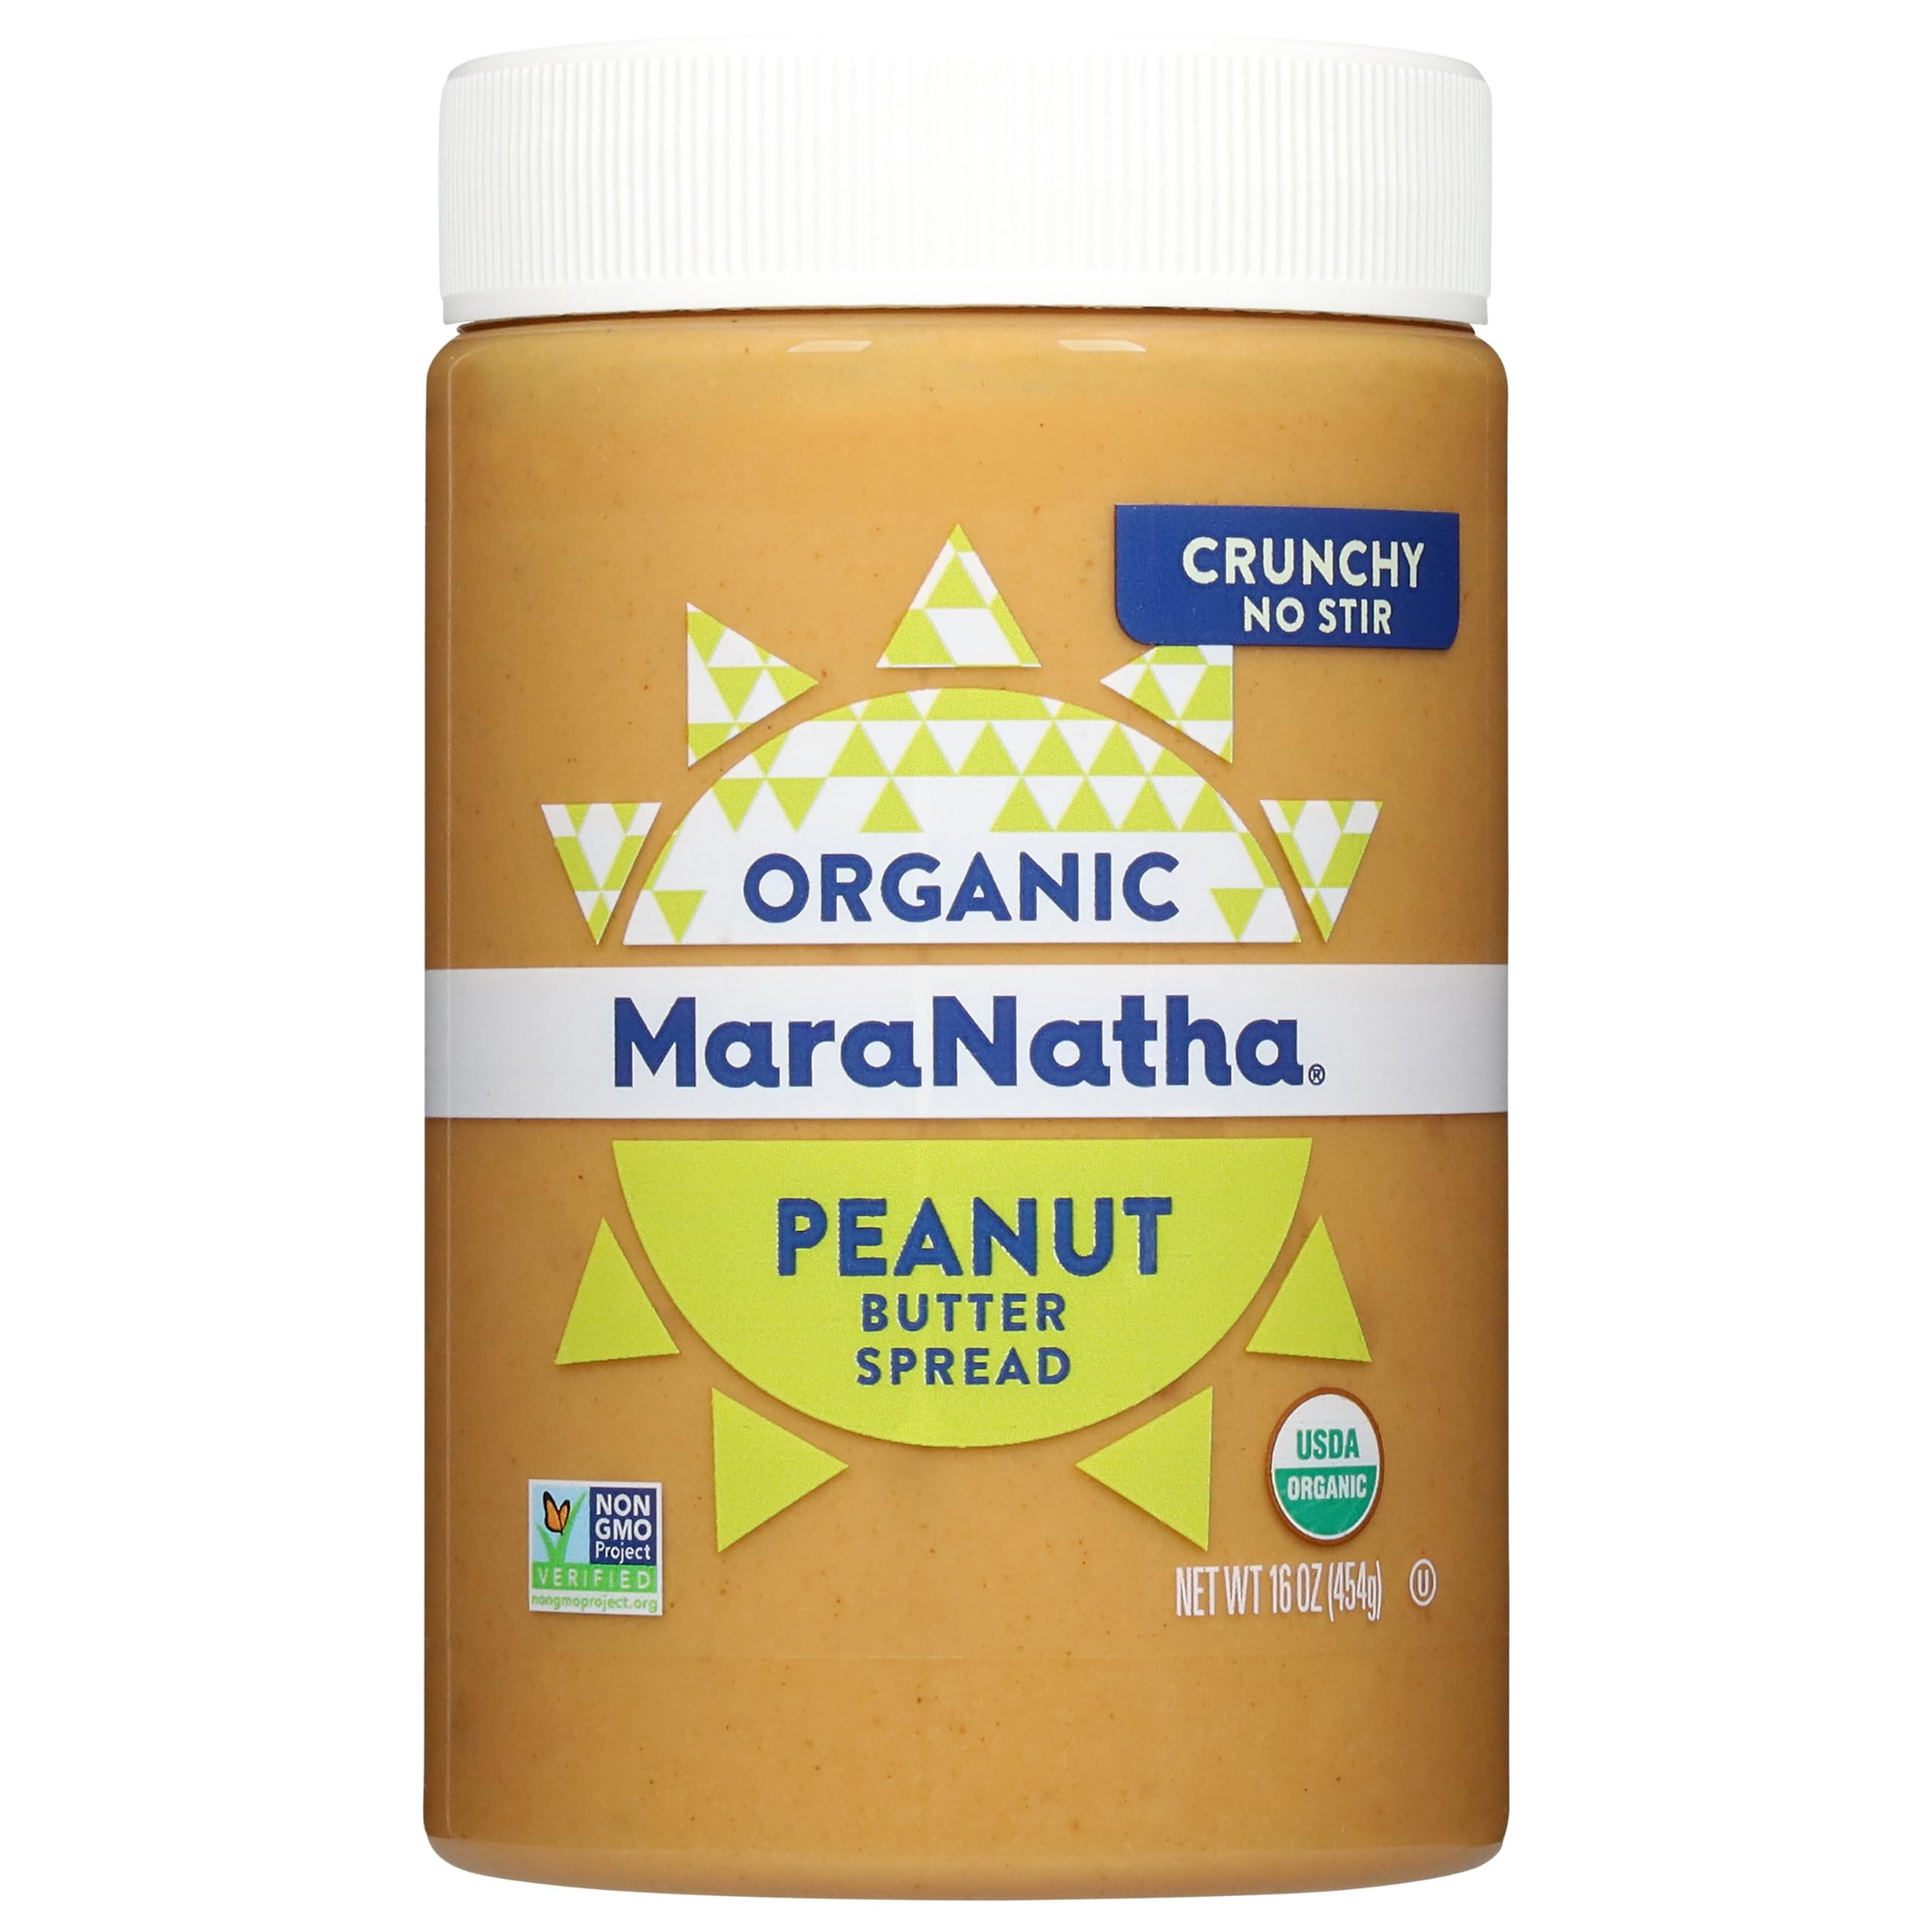
Item Name: MaraNatha Organic Crunchy Peanut Butter Spread, No Stir, 16 Ounce Jar
Bullet Point 1: No Artificial Flavors, Colors or Preservatives
Bullet Point 2: USDA Certified Organic
Bullet Point 3: Non-GMO Project Verified
Bullet Point 4: Kosher (OU Parve)
Bullet Point 5: Gluten Free
Value: 16.0
Unit: Ounce

Price: 7.92